Typhoon shelter

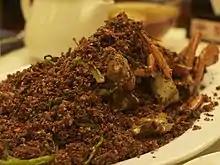
Typhoon shelter crab

"Typhoon shelter crab", a dish served in many Hong Kong Chinese restaurants, is believed to have originated from the typhoon shelters. It is commonly prepared with crab meat, garlic, scallion, red chili and black beans.